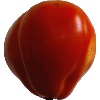
Label: Tomato 1